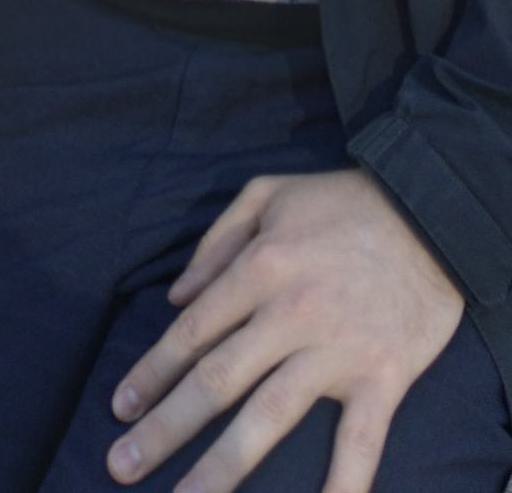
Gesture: no_gesture